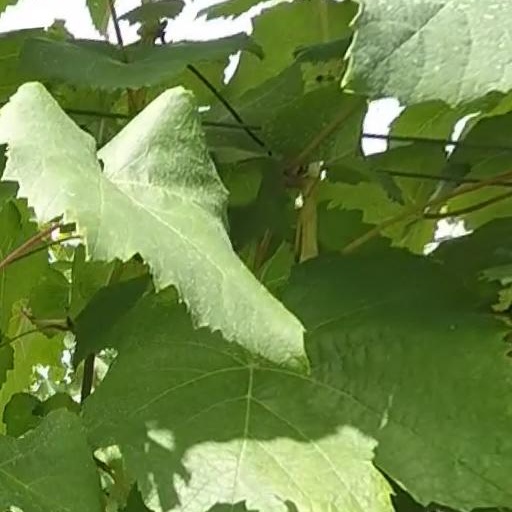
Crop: grape